International Space Station

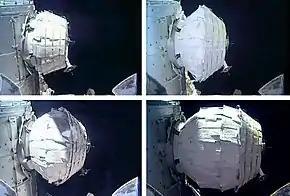
Progression of the expansion of BEAM

The "Leonardo" Permanent Multipurpose Module (PMM) is a module of the International Space Station. It was flown into space aboard the Space Shuttle on STS-133 on 24 February 2011 and installed on 1 March. "Leonardo" is primarily used for storage of spares, supplies and waste on the ISS, which was until then stored in many different places within the space station. It is also the personal hygiene area for the astronauts who live in the US Orbital Segment. The "Leonardo" PMM was a Multi-Purpose Logistics Module (MPLM) before 2011, but was modified into its current configuration. It was formerly one of two MPLM used for bringing cargo to and from the ISS with the Space Shuttle. The module was named for Italian polymath Leonardo da Vinci.